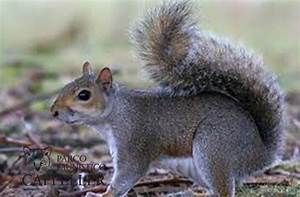
Label: scoiattolo